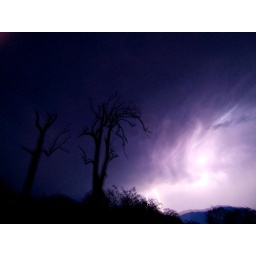
A wild Electrical Storm illuminates dead trees on a hill near Mt Warning NSW Australia.